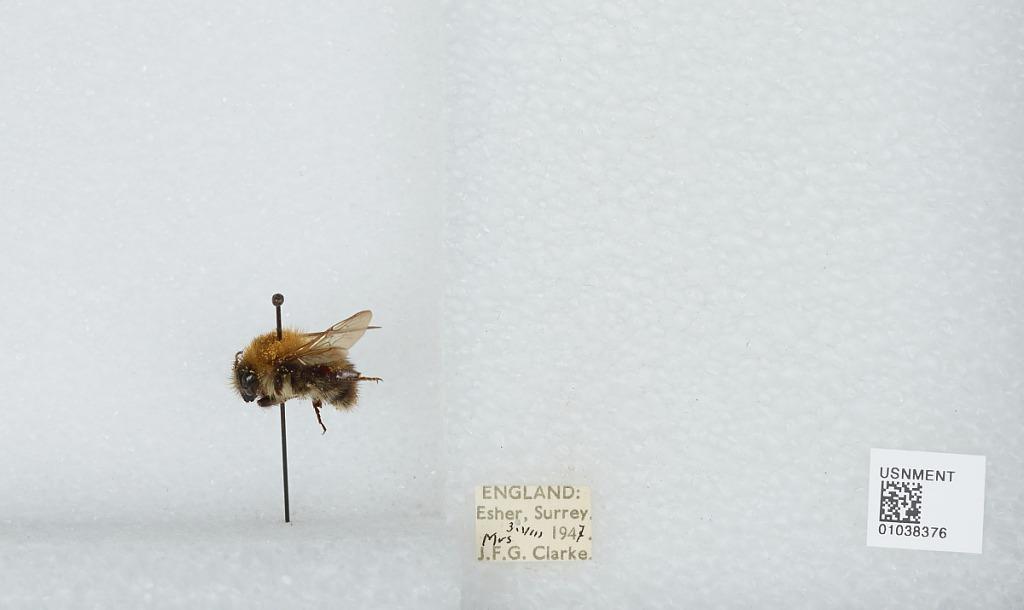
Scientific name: Bombus (Thoracobombus) pascuorum (Scopoli)
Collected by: J. Clarke
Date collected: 1947-8-3
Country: United Kingdom
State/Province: England
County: Surrey
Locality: Esher
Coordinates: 51.3691, -0.365